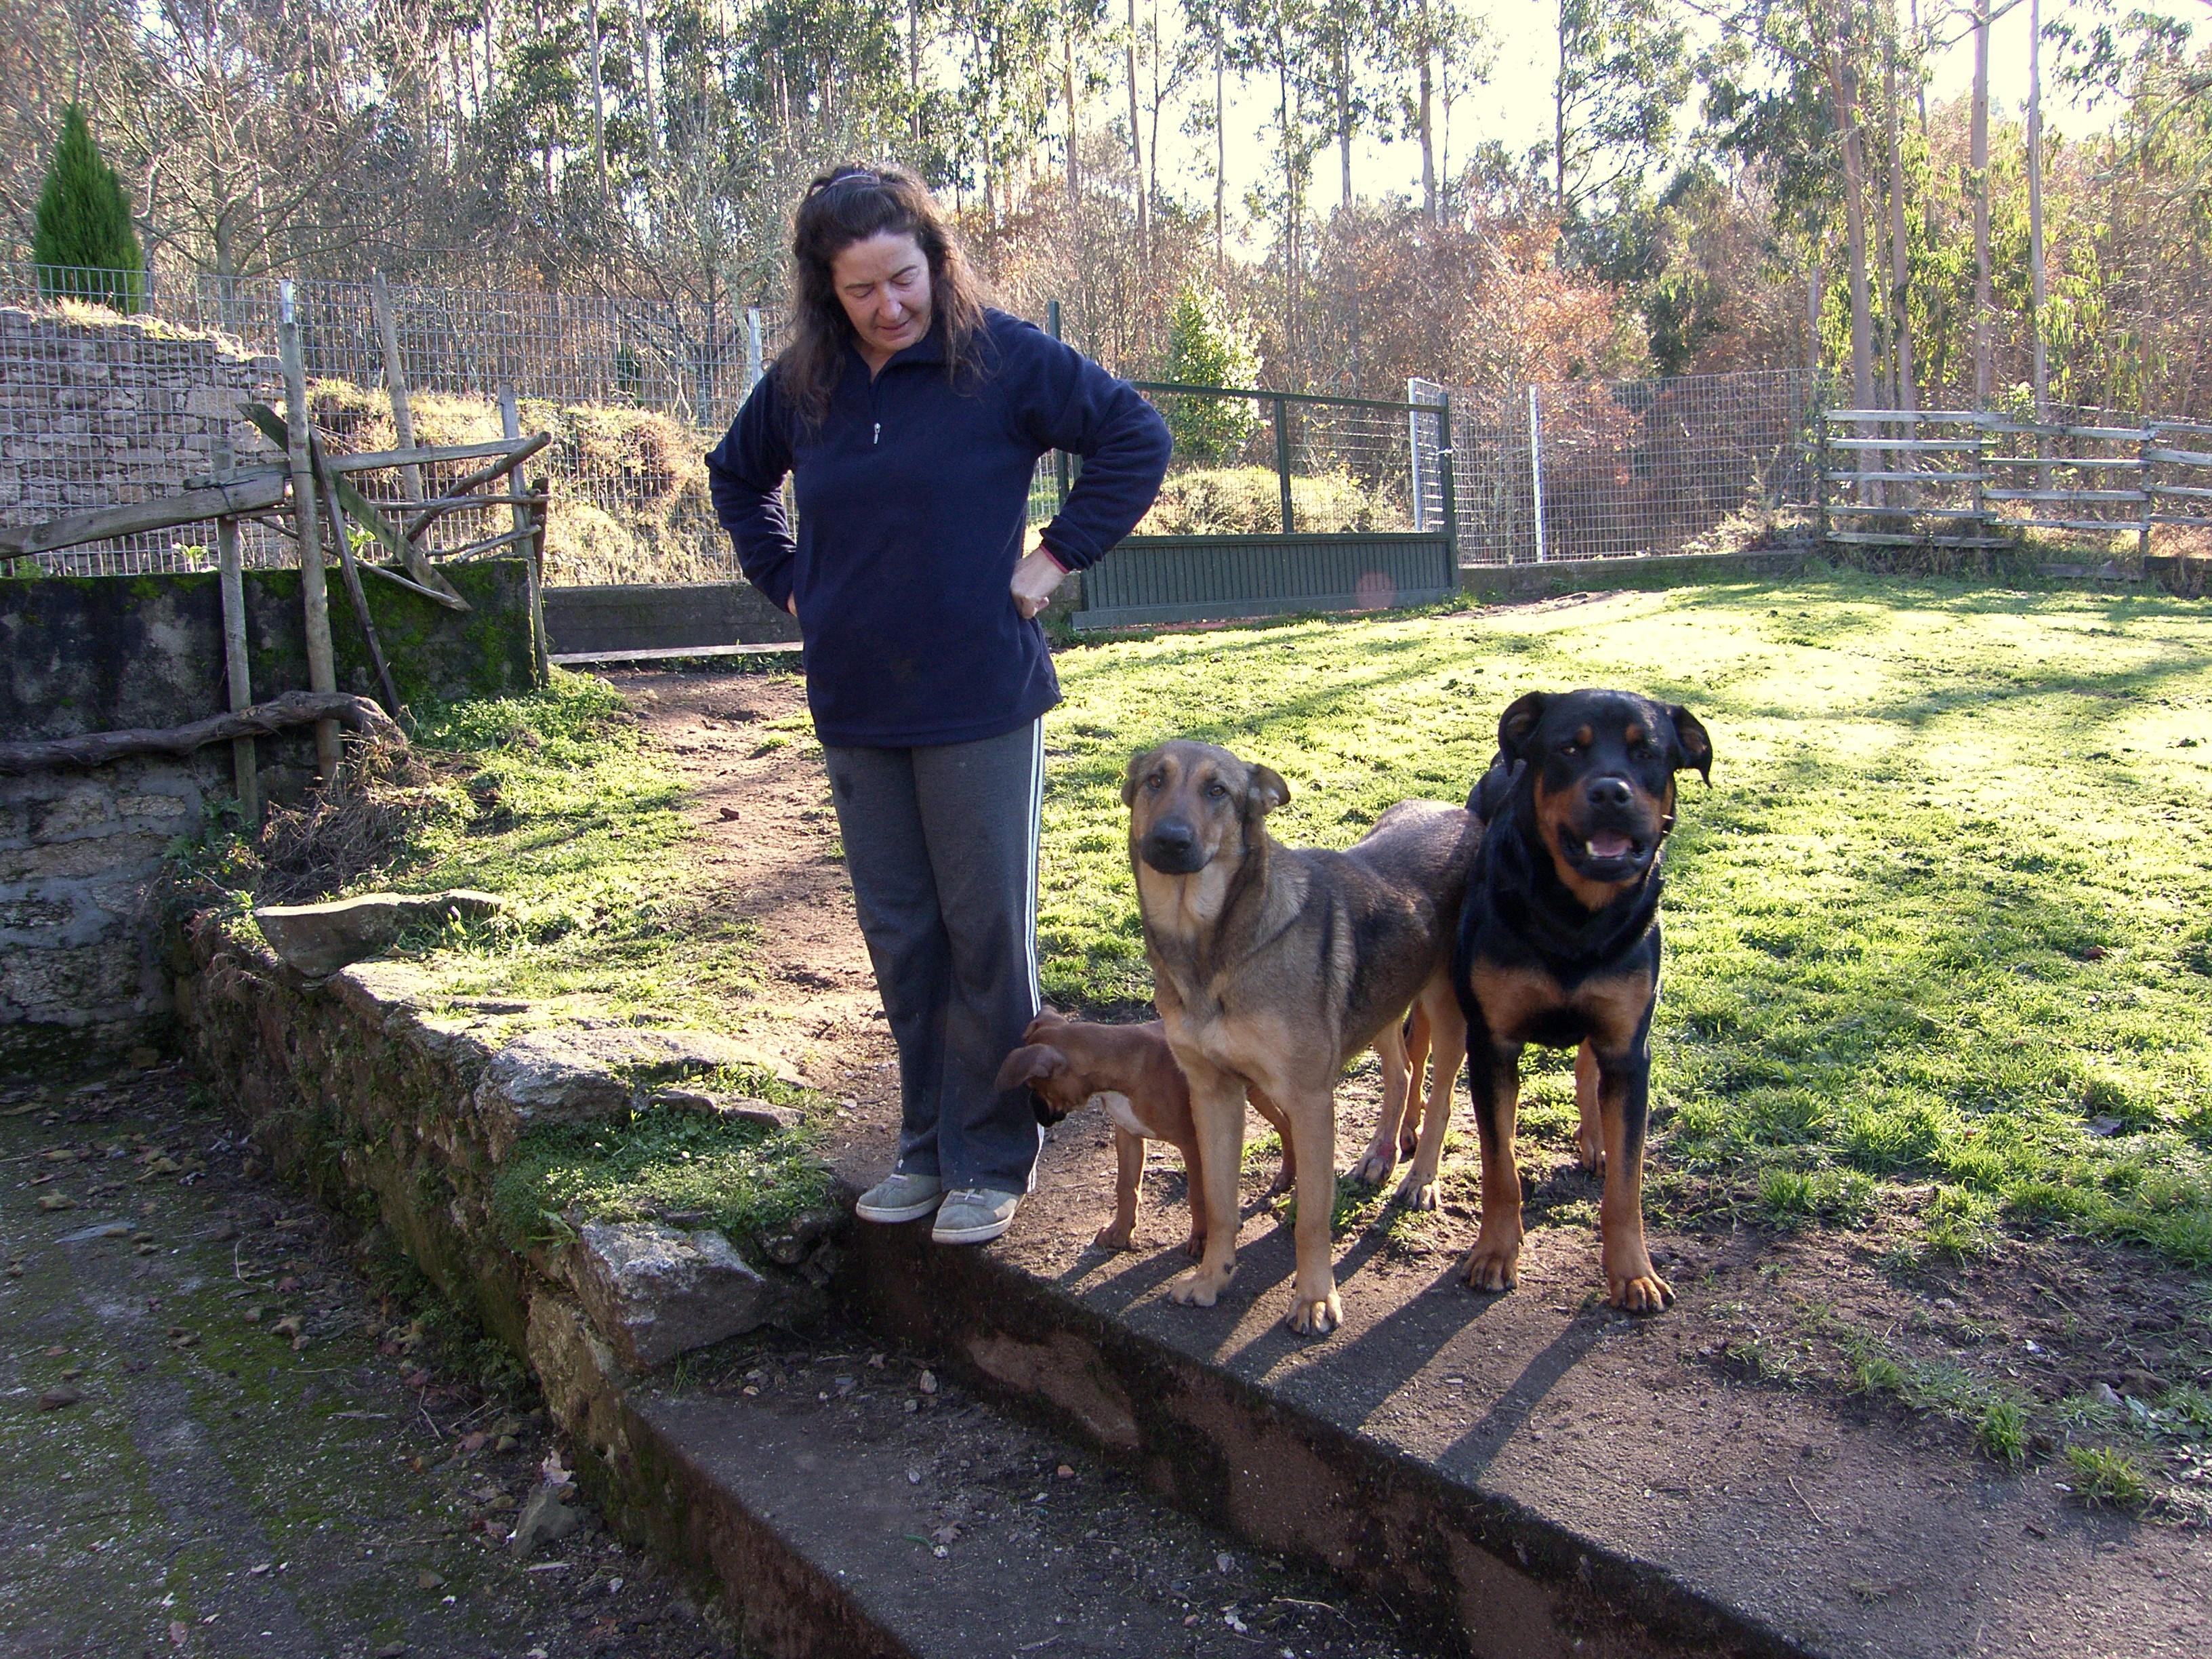
dog, mammal, family, friends, ggl1, dog walking, dog like mammal